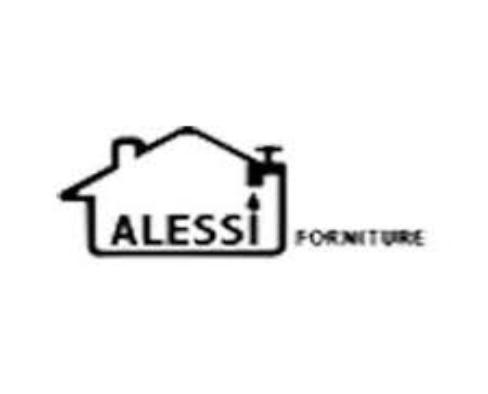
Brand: alessi
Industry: Necessities